Weld County, Colorado

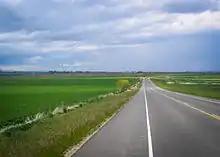
Crop fields in western Weld County

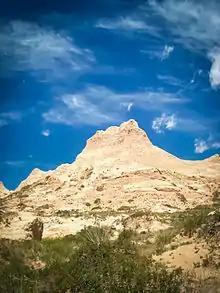
Rock formation near the Pawnee Buttes

According to the U.S. Census Bureau, the county has a total area of , of which are land and (0.7%) are water. It is the third-largest county in Colorado by area.